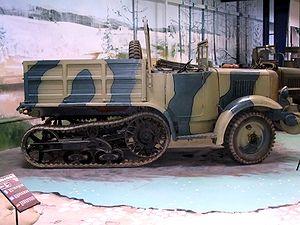
Le musée des Blindés de Saumur ou musée des Blindés Général Estienne est un musée de véhicules blindés situé à Saumur.
L'autochenille Citroën/Unic P107 est un véhicule utilisé massivement à partir de 1935 par l'Armée de terre française pour mécaniser son artillerie tractée.
La Citroën Kegresse fut une des premières autochenilles où les roues avant tractent et les chenilles à l'arrière propulsent. C'est en outre un mélange d'esthétique et de mécanique originale.